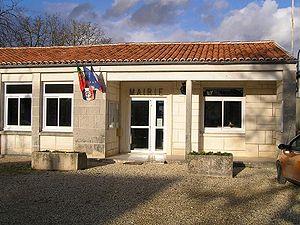
Saint-Même-les-Carrières est une commune du Sud-Ouest de la France, située dans le département de la Charente.